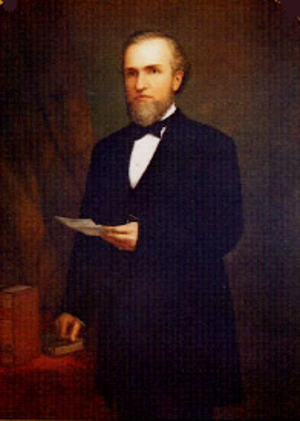
Ceci est la liste des gouverneurs de Californie depuis qu'elle est devenue un État des États-Unis d'Amérique en 1850.
Henry Huntly Haight, né le 20 mai 1825 à Rochester et mort le 2 septembre 1878 à San Francisco, est un homme politique américain membre du Parti démocrate, qui fut notamment gouverneur de Californie entre 1867 et 1871.